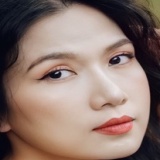
diễn viên Nguyễn Thùy Dương (Muối Tỷ)